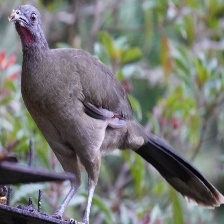
Species: GREY HEADED CHACHALACA
Scientific name: ORTALIS CINEREICEPS